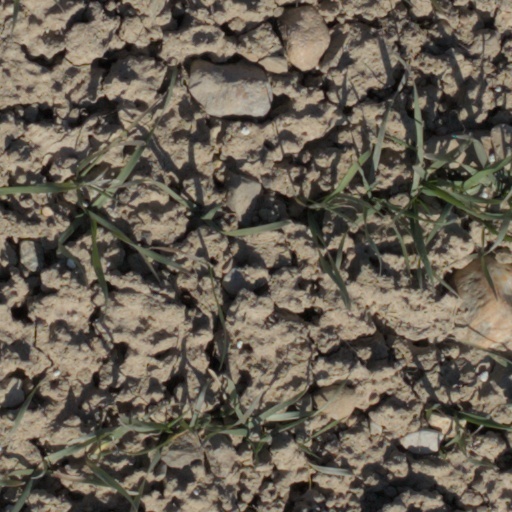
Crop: wheat